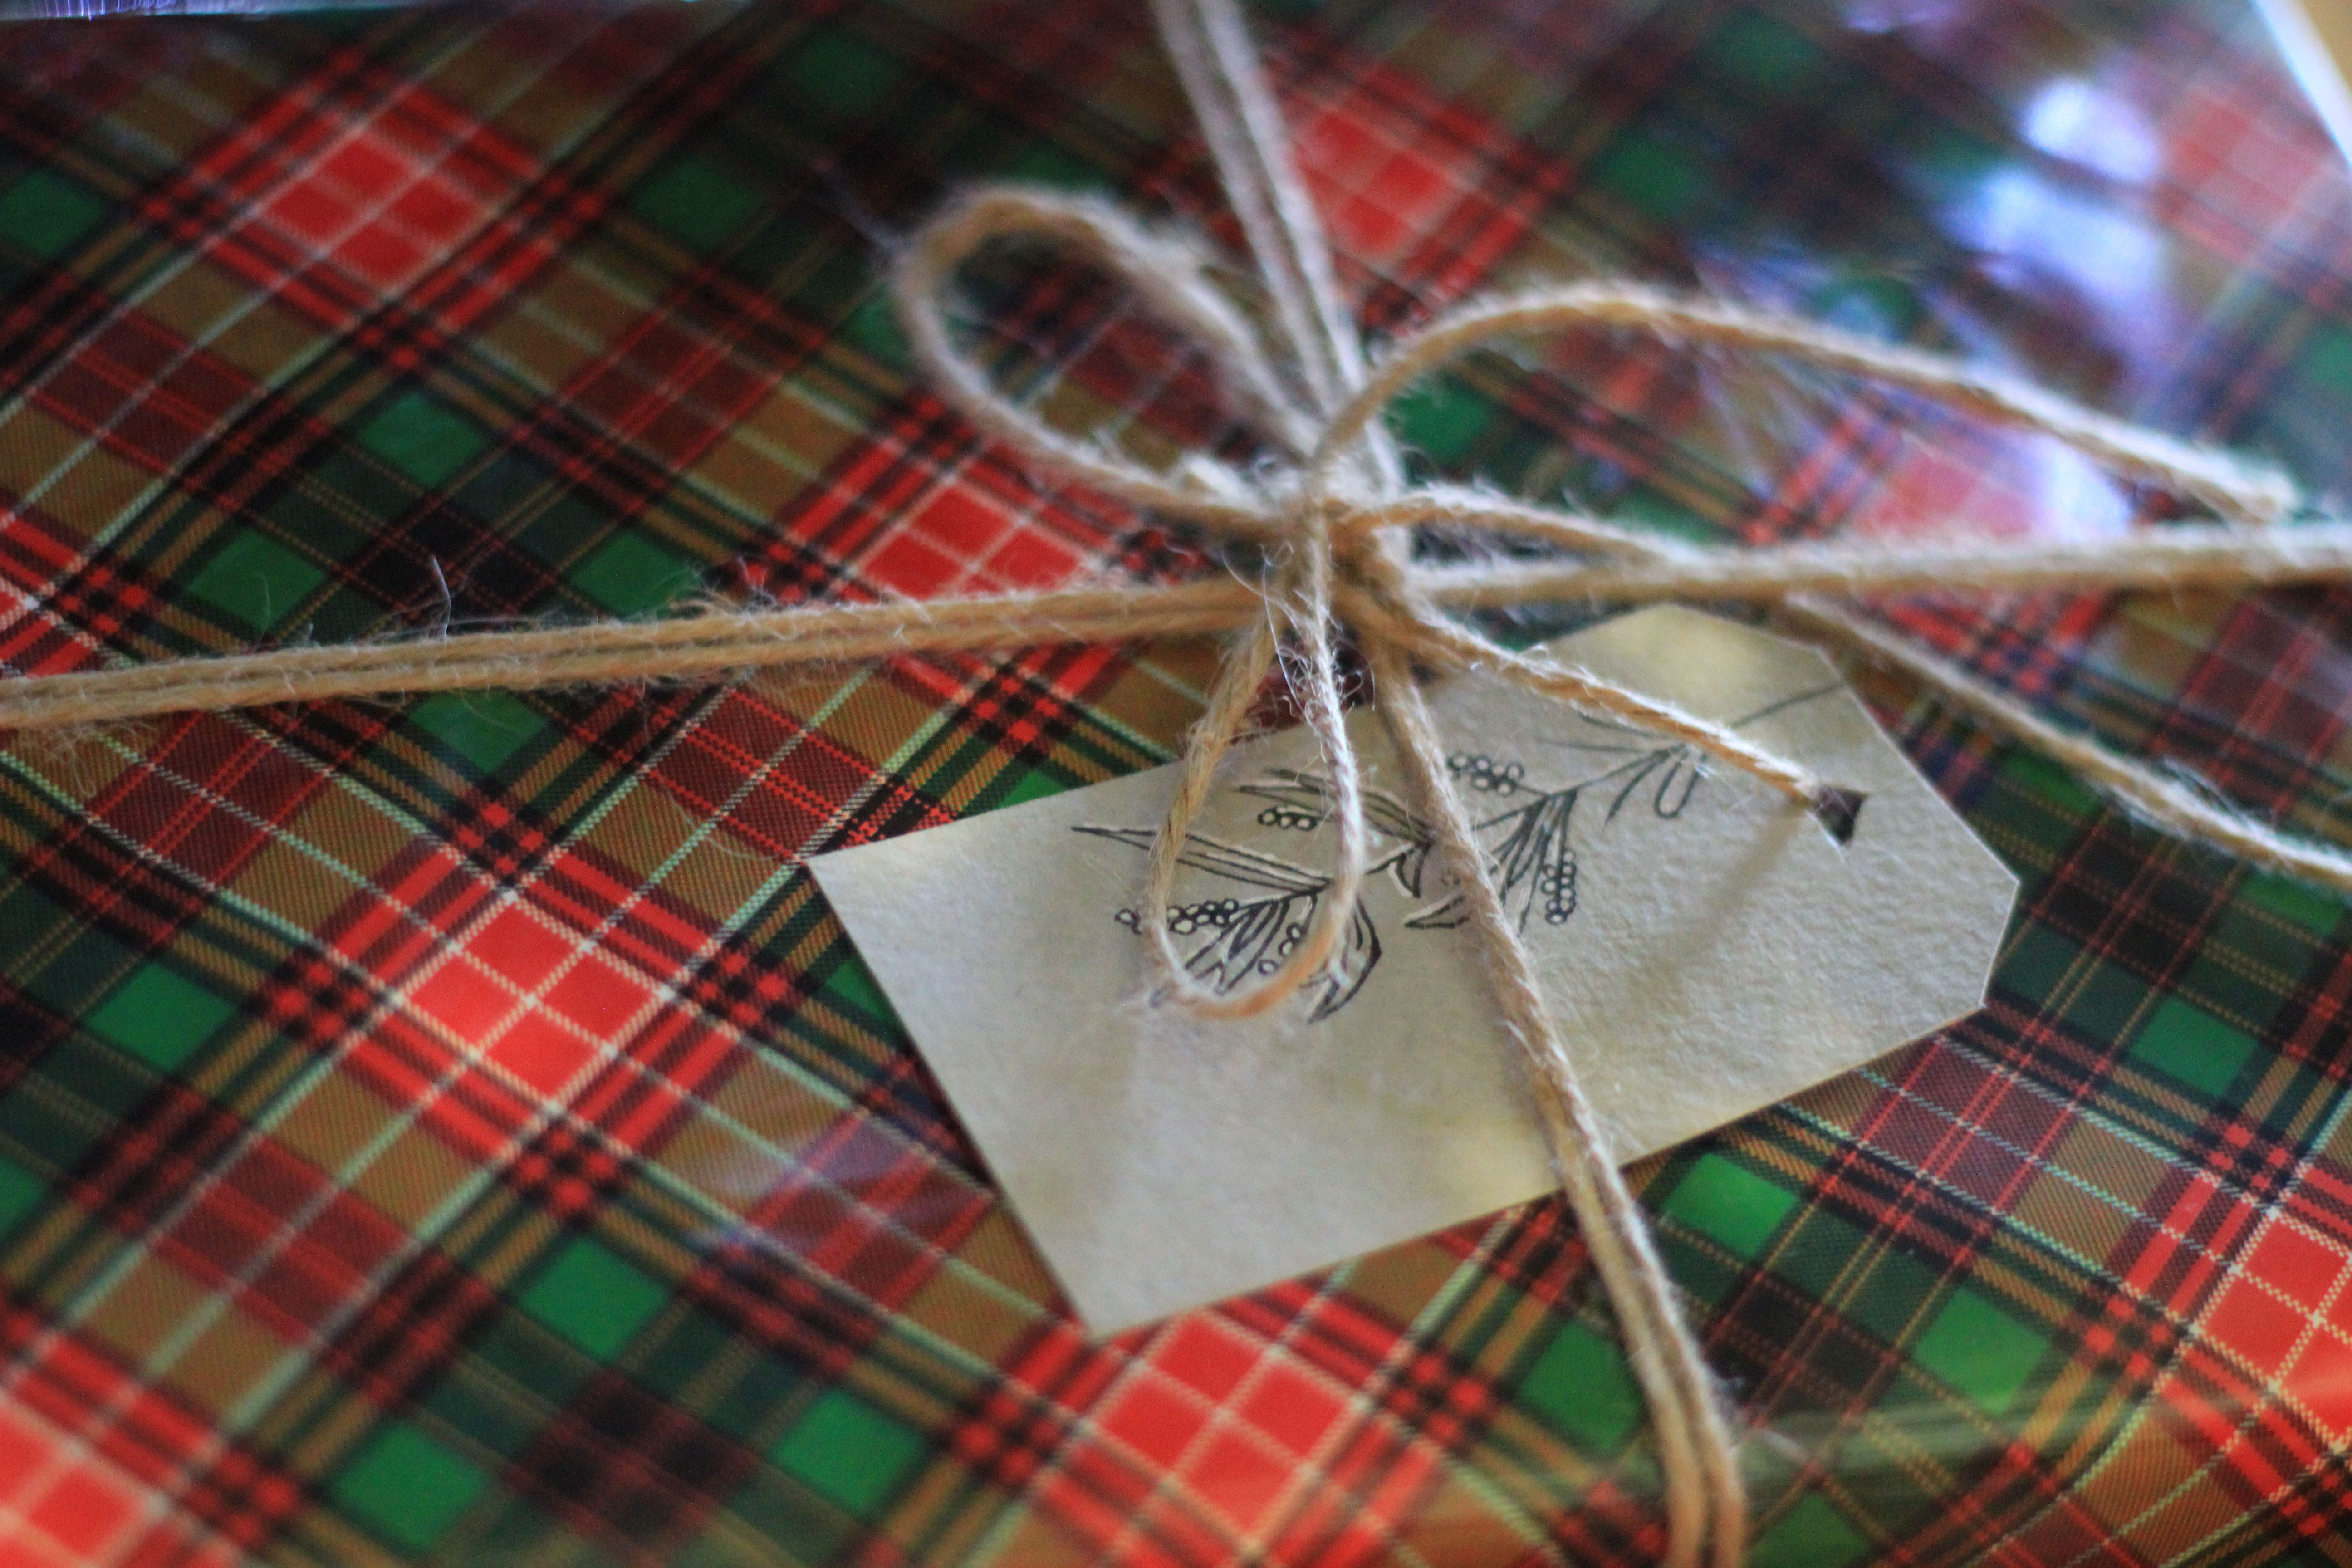
new year, holiday, tree, gift, packaging, paper, label, hat, cardboard, flowers, garland, miracle, joy, mistletoe, tartan, plaid, pattern, textile, design, gift wrapping